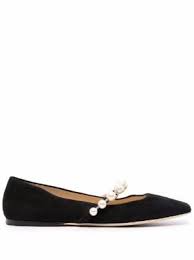
Label: Ballet Flat